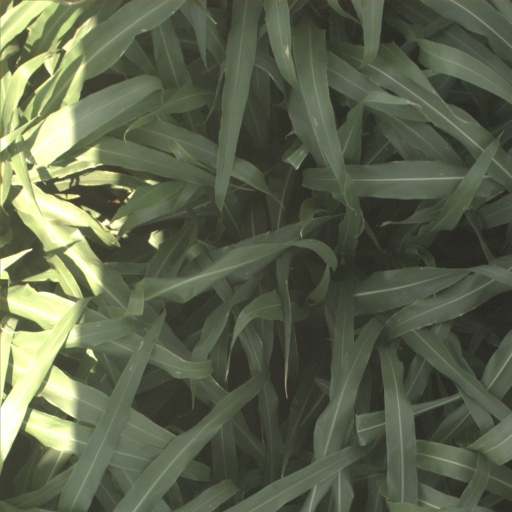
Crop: sorghum